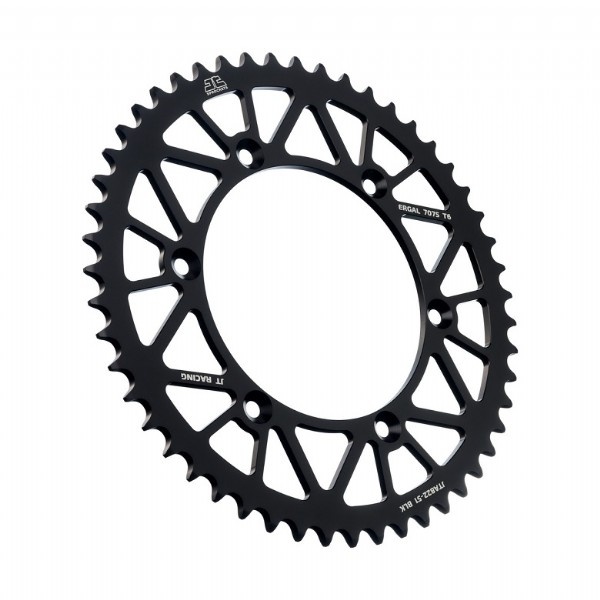
CORONA ERGAL JT RACELITE 51 denti - Colore Nero HUSQVARNA 510 TE 2006-2010
Brand: Jt Sprocket
51 denti - Colore Nero Diametro 136 mm - Passo 520
Category: Business & Industrial > Science & Laboratory > Laboratory Equipment > Microscope Accessories > Microscope Eyepieces & Adapters > Huygenian Eyepieces & Adapters